Bedřich Havlíček

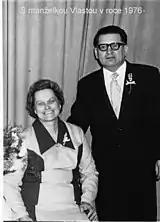
Havlíček with his wife

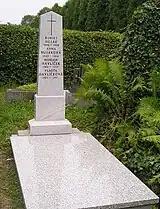
Grave of Havlíček in Český Těšín

Havlíček was born born as the eldest son of Frederick Havlíček and Frances, née Bařinková, in a glazier's family which had deep roots in southern Moravian Wallachia. He had two brothers, Ladislav and Zdeněk. In 1941, he graduated from a high school in Vsetín. He intended to study in university, but the Protectorate occupational regime excluded such an opportunity. For a short time, he attended a private business school in Veverská Bítýška due to forced labour order. In 1942–1944, he worked as a surveyor for an Institute in Prague. After war, he enrolled at the Faculty of Arts, where in 1948, he graduated in History and Geography subjects as a school teacher. During his studies, he also attended lectures on museology and ethnography lectures. Especially relationship with prof. Václavík motivated his interest in respective subjects for his entire life.